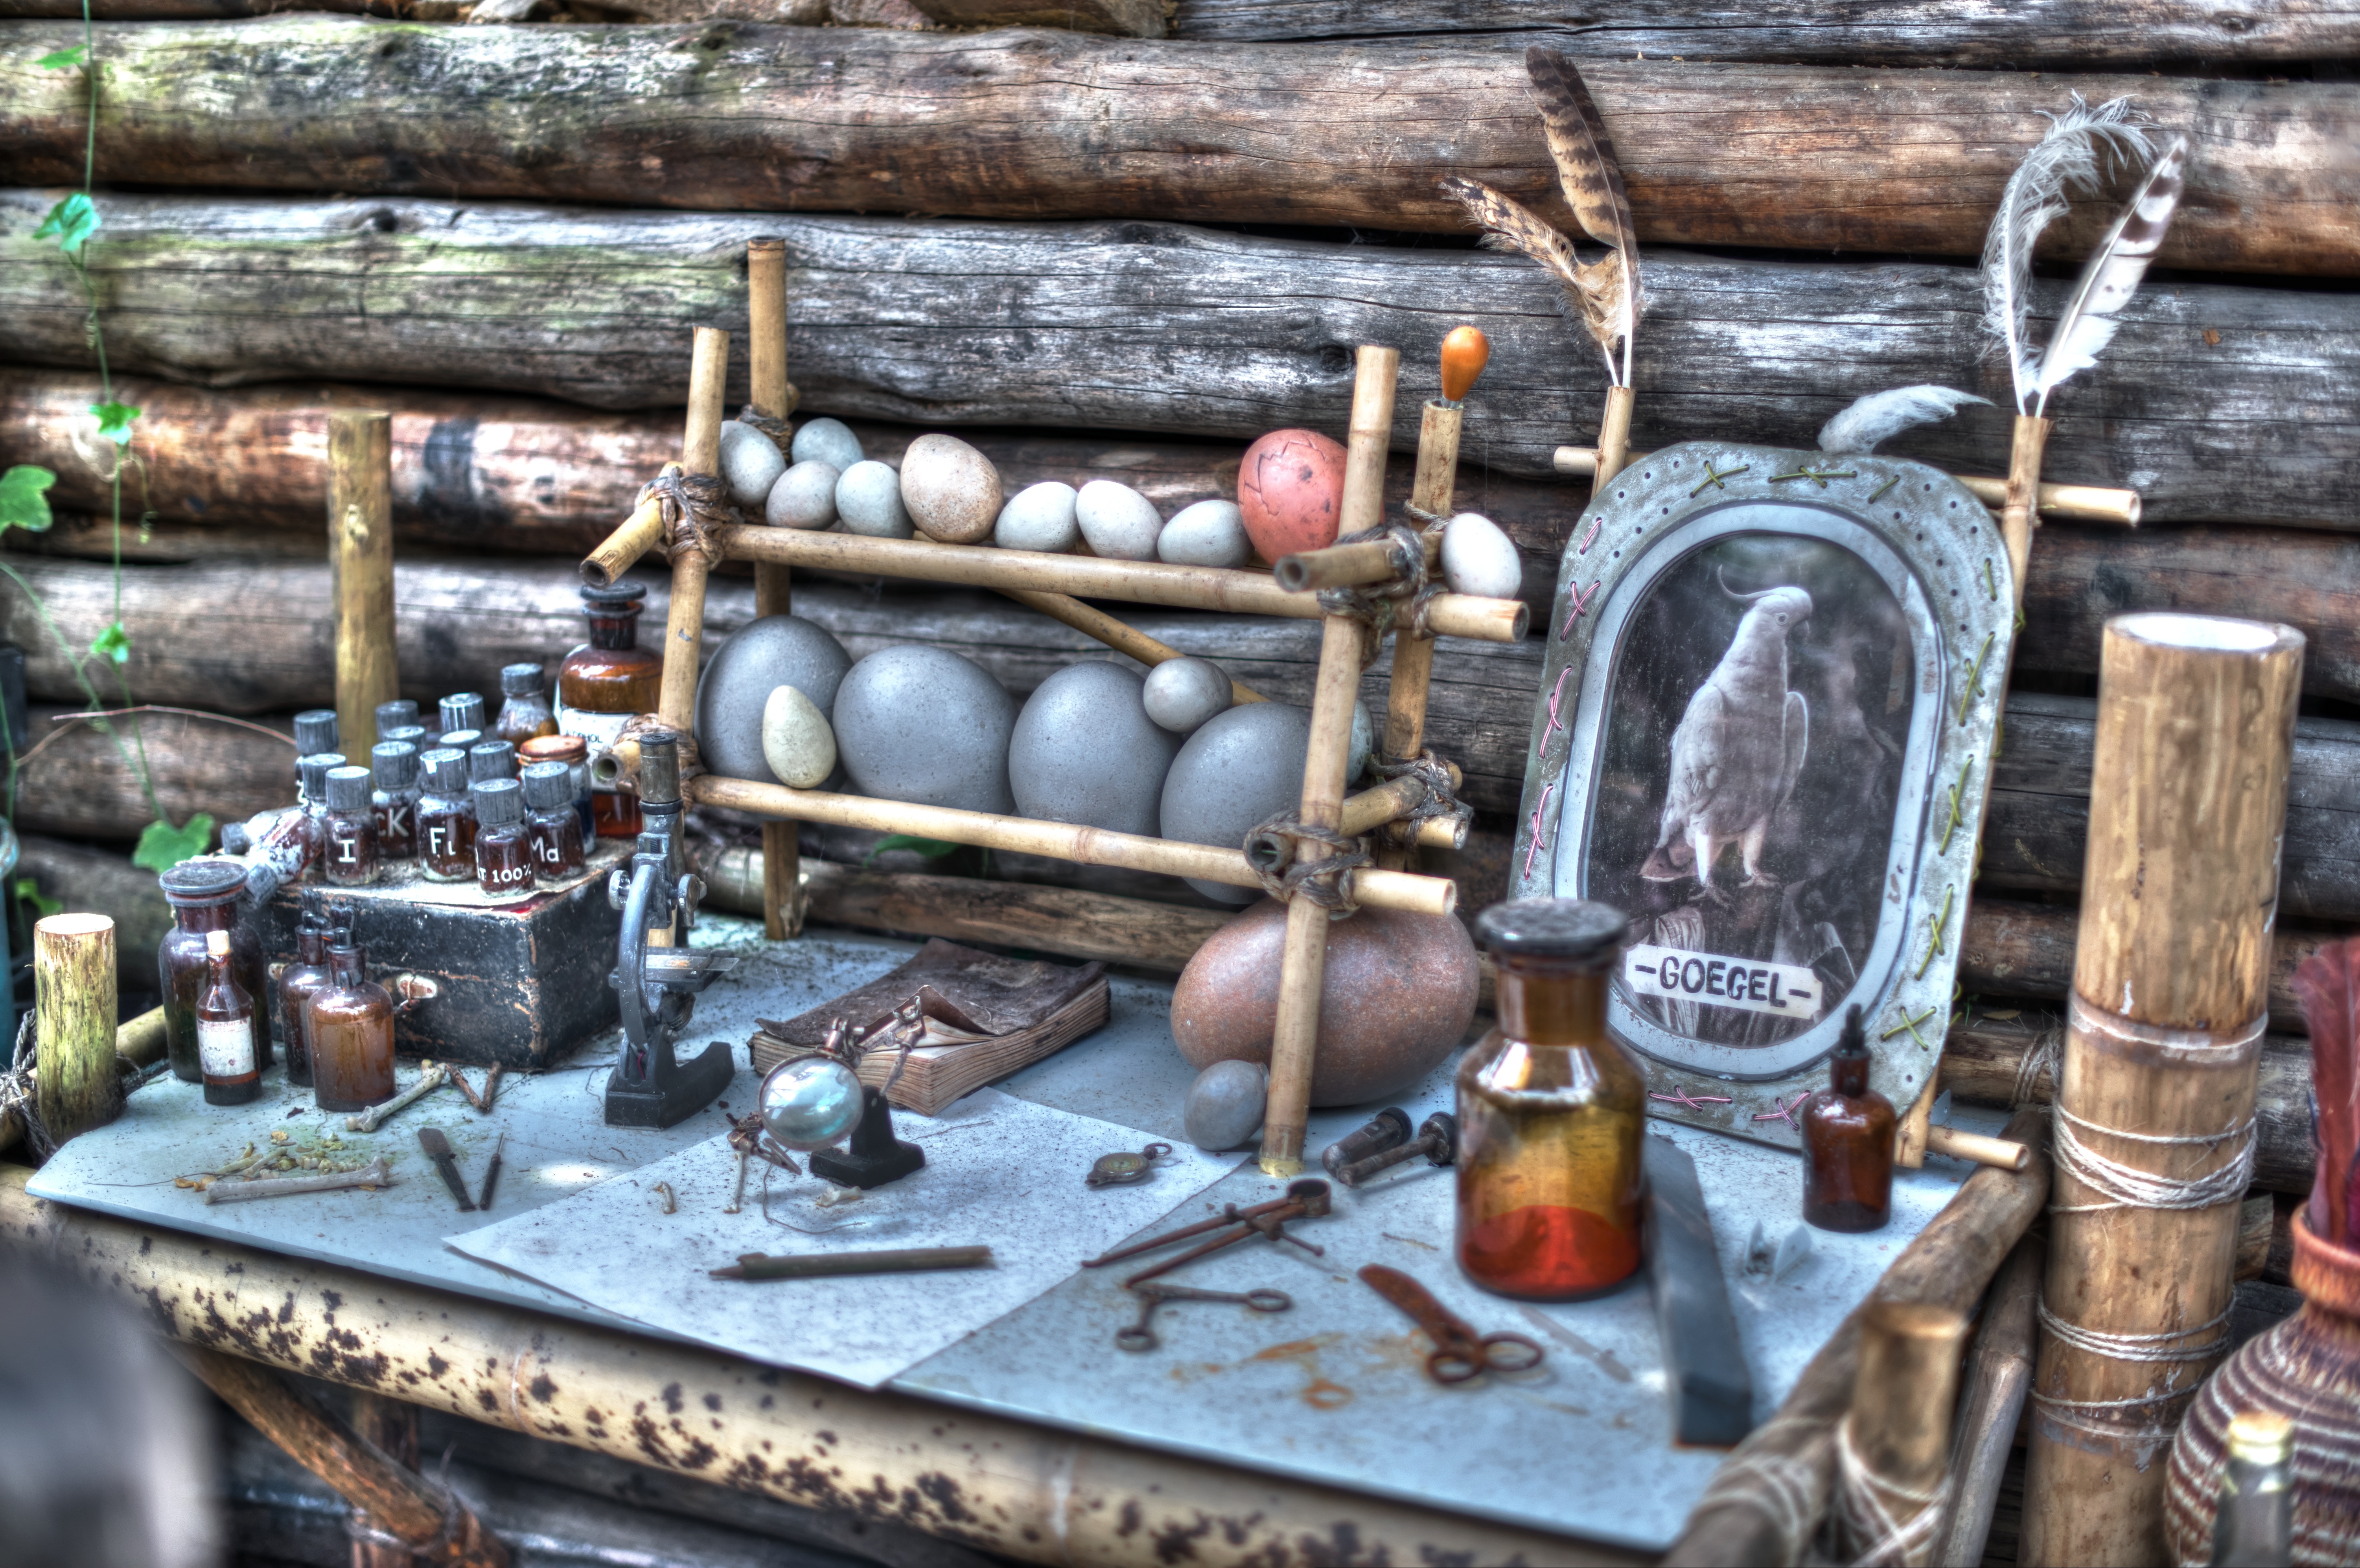
table, bird, wood, feather, hdr, jars, spices, eggs, depth, chemicals, quack, high dynamic range, man made object